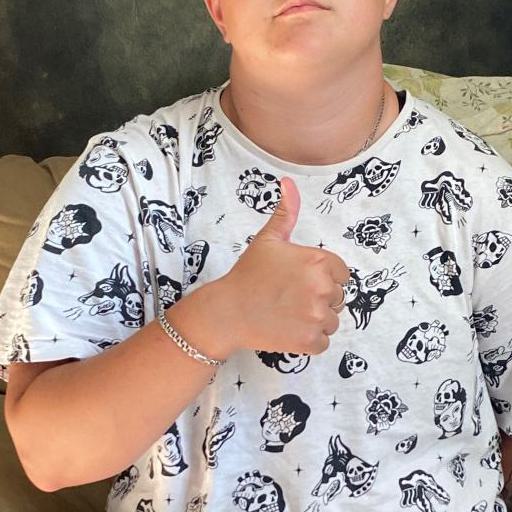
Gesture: like